Gutierrez House

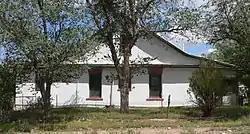

The Gutierrez House in Magdalena, New Mexico, at 3rd and Popular Sts., was listed on the National Register of Historic Places in 1982.